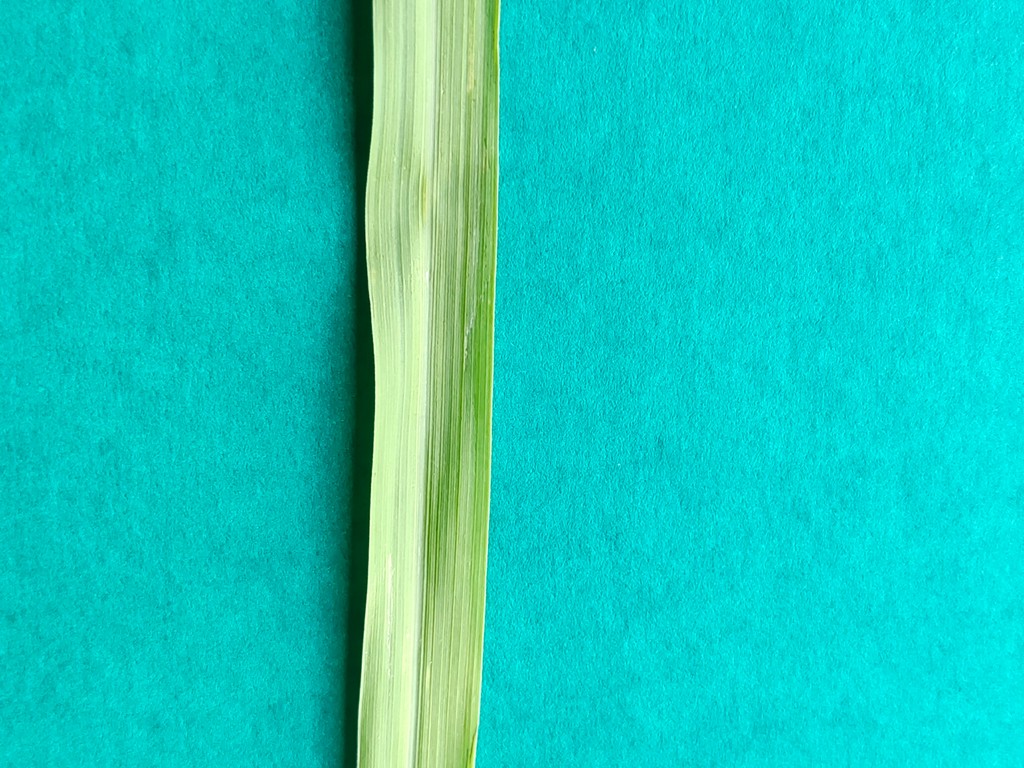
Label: Healthy